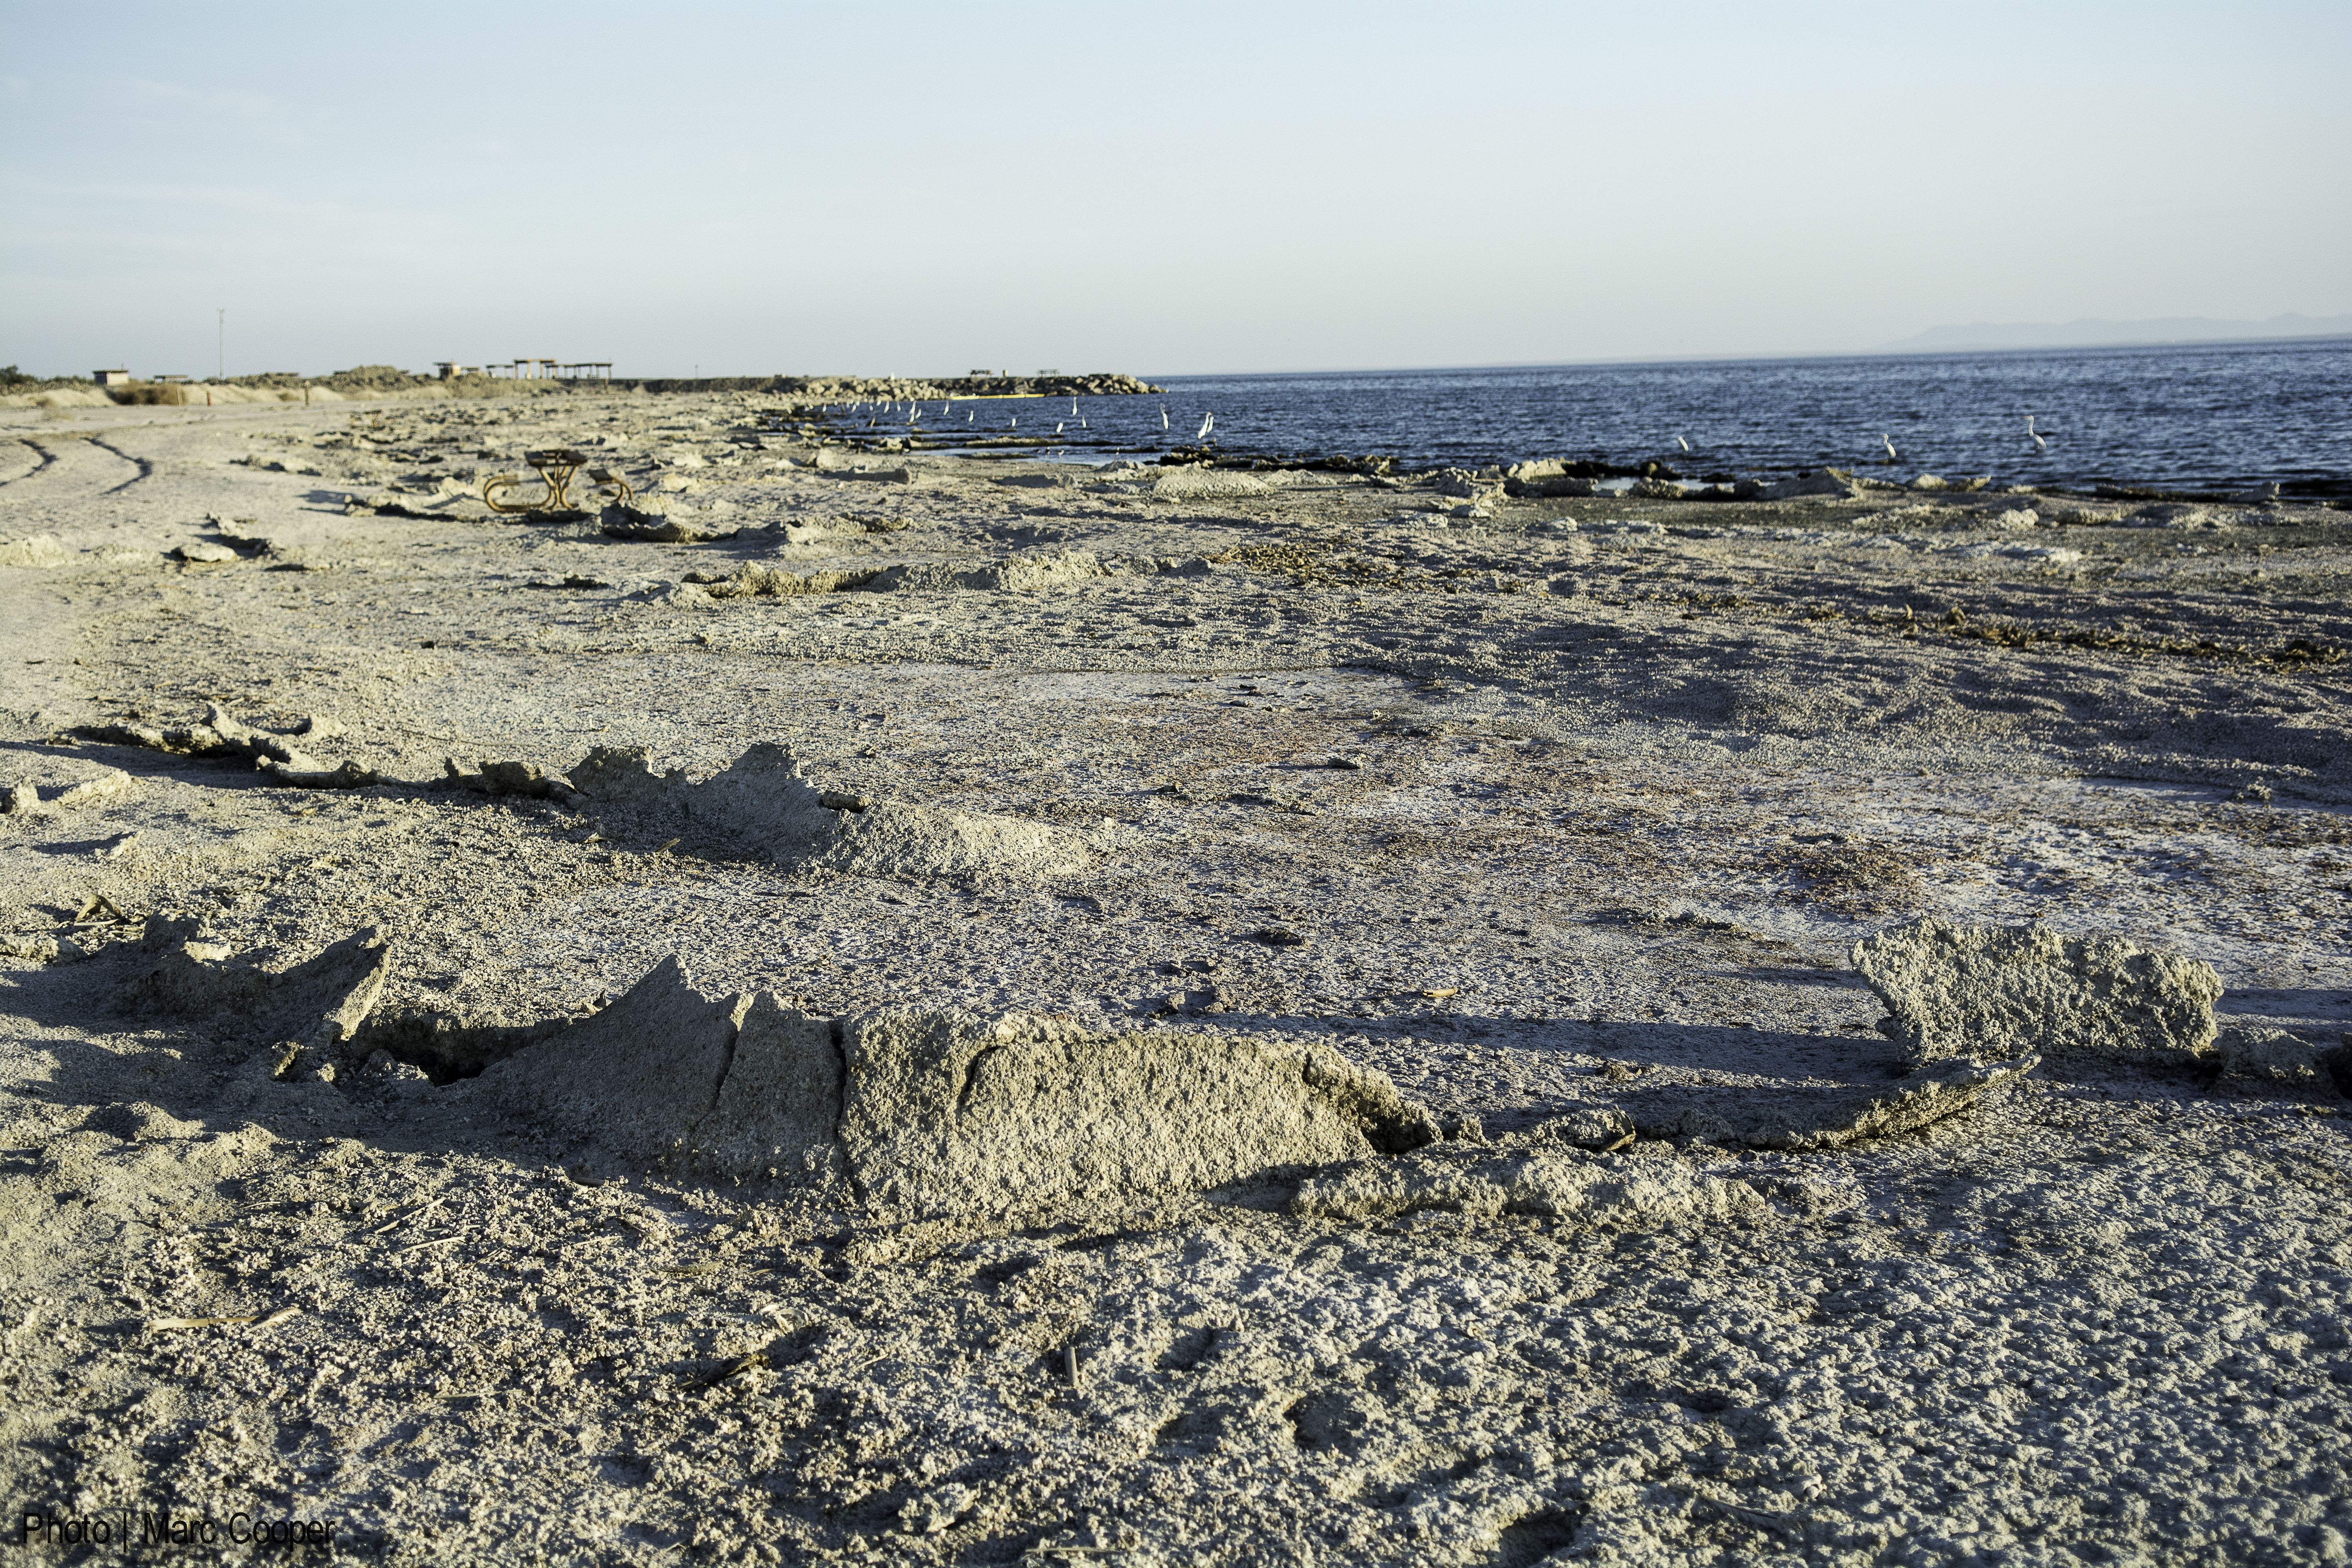
beach, landscape, sea, coast, sand, rock, ocean, horizon, shore, wave, terrain, material, body of water, cool image, geology, saltonsea, bombaybeach, habitat, i, cape, mudflat, natural environment